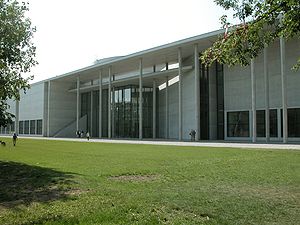
Kunstareal / Museerne
Pinakothek der Moderne
Kunstareal er et museumskvarter i centrum af München, Tyskland.